MotorStorm: Apocalypse

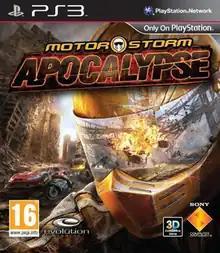
European box art

MotorStorm: Apocalypse is a 2011 racing video game developed by Evolution Studios and published by Sony Computer Entertainment for the PlayStation 3. It is the fourth game in the "MotorStorm" series and the third for the PlayStation 3. The title was revealed shortly before the beginning of the Electronic Entertainment Expo 2010 on the "PlayStation Blog" by Evolution Studios on 6 June.